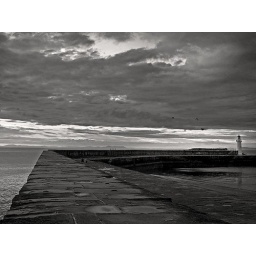
thought id have a go at black n white for a change, view in large